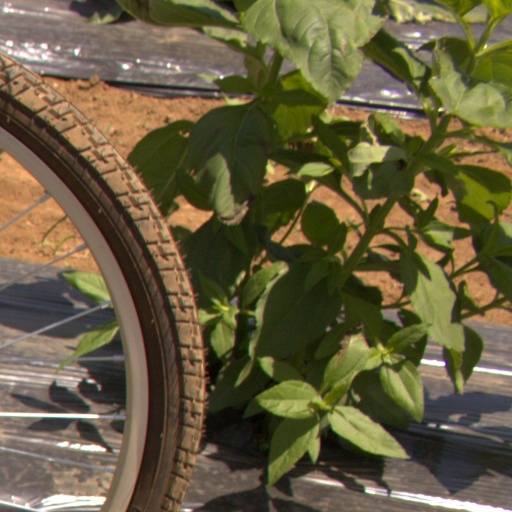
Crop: Jerusalem artichoke